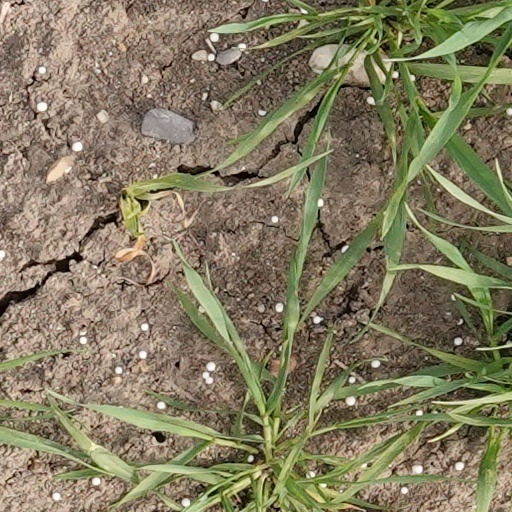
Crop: wheat